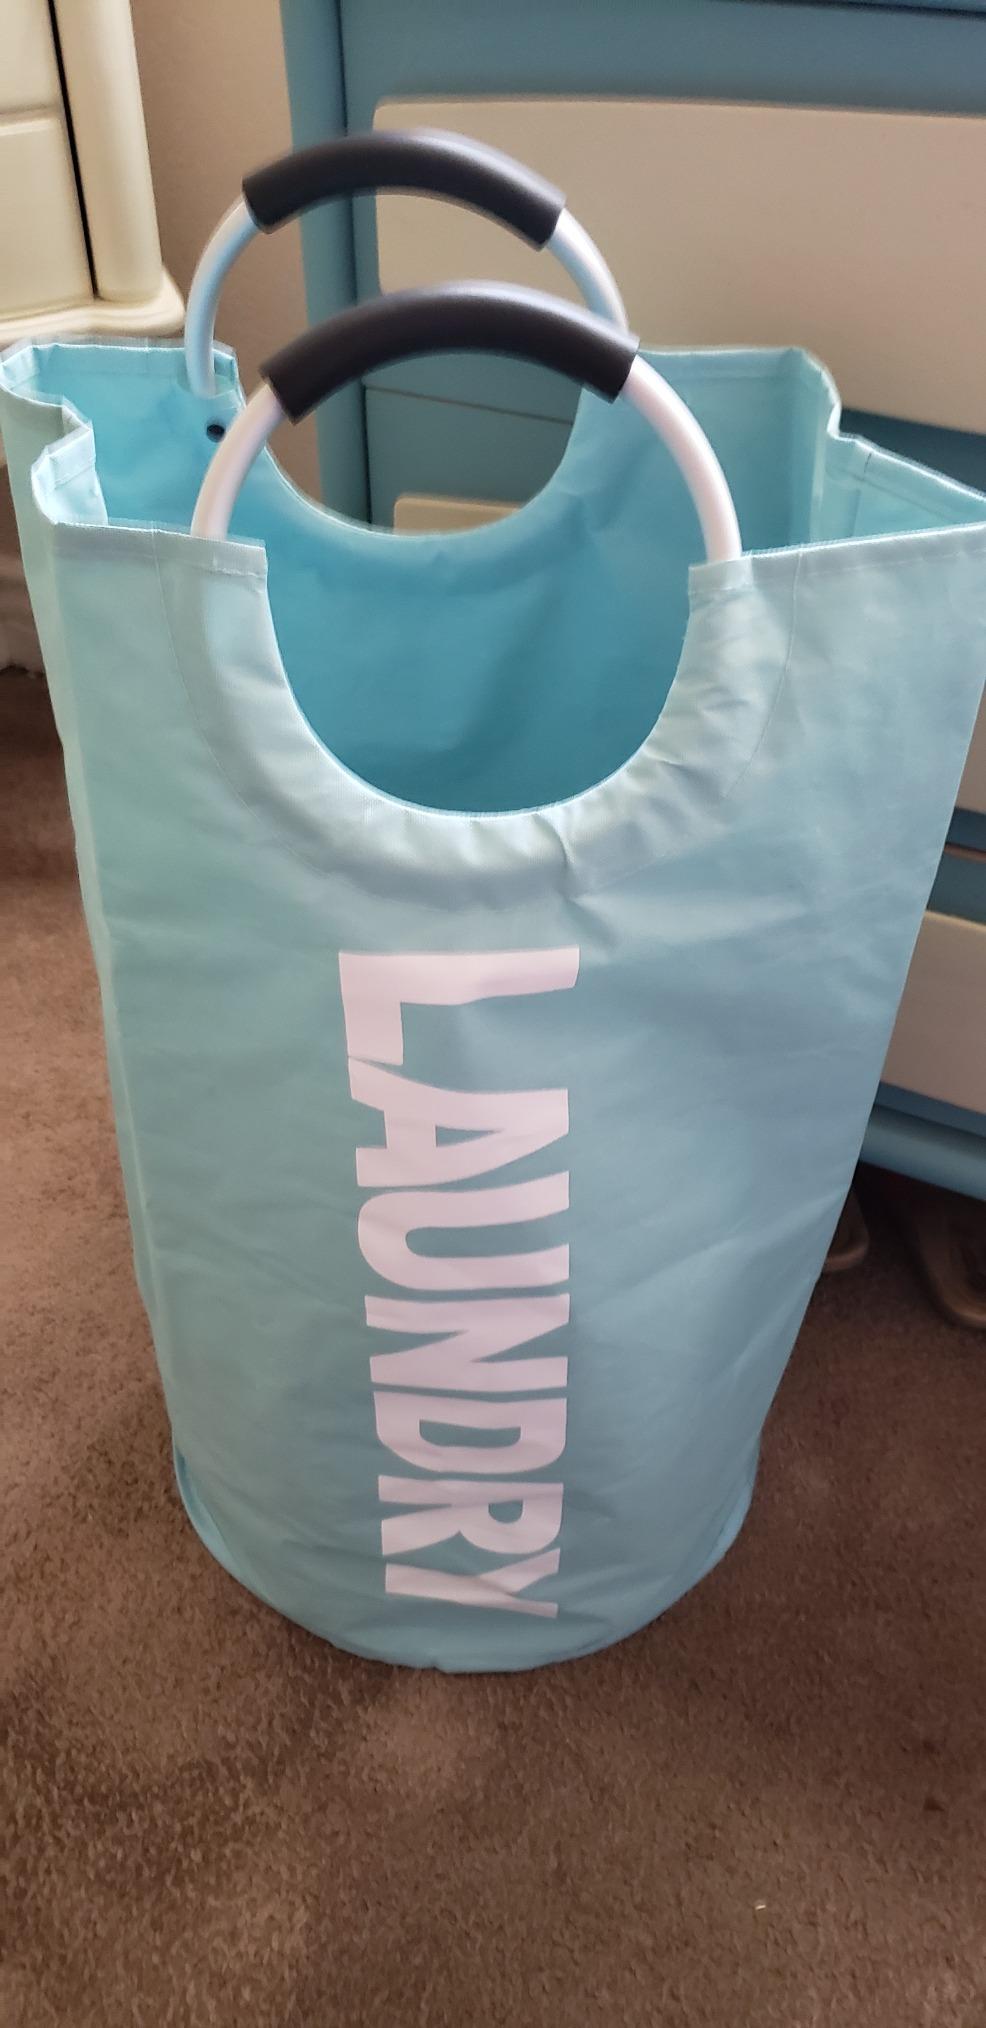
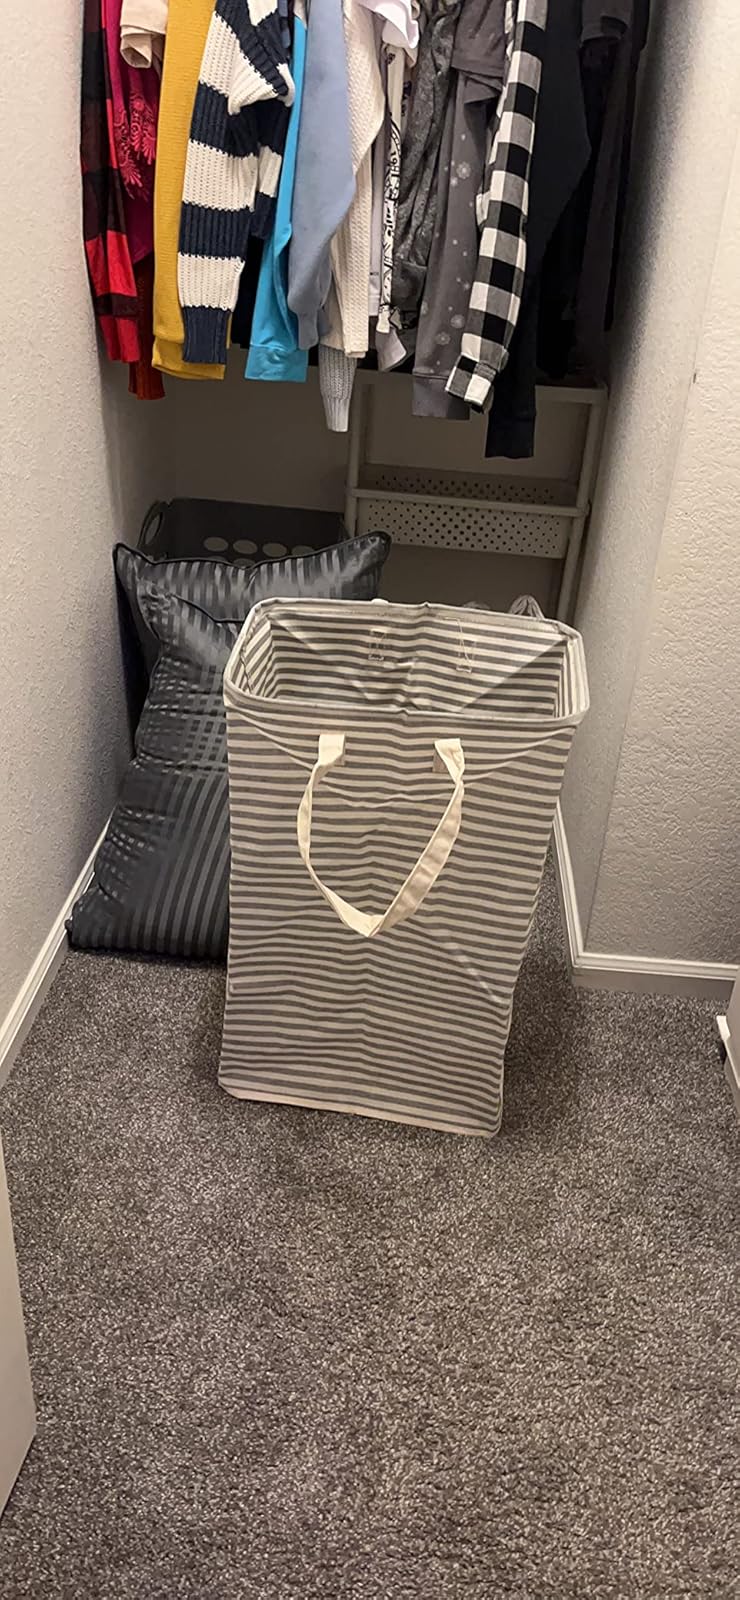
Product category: items_hamper
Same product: no